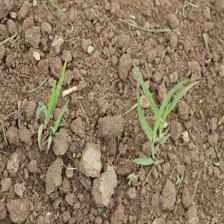
Label: Sorghum